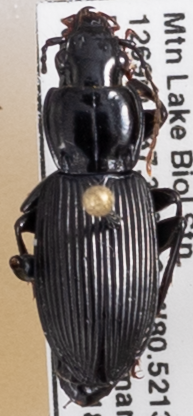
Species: Pterostichus coracinus
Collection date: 2019-06-18
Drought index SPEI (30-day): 0.36
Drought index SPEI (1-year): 2.09
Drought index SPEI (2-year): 2.09